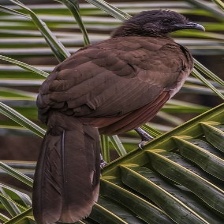
Species: GREY HEADED CHACHALACA
Scientific name: ORTALIS CINEREICEPS